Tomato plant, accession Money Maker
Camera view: horizontal (90 deg, fisheye); turntable rotation: 30 degrees
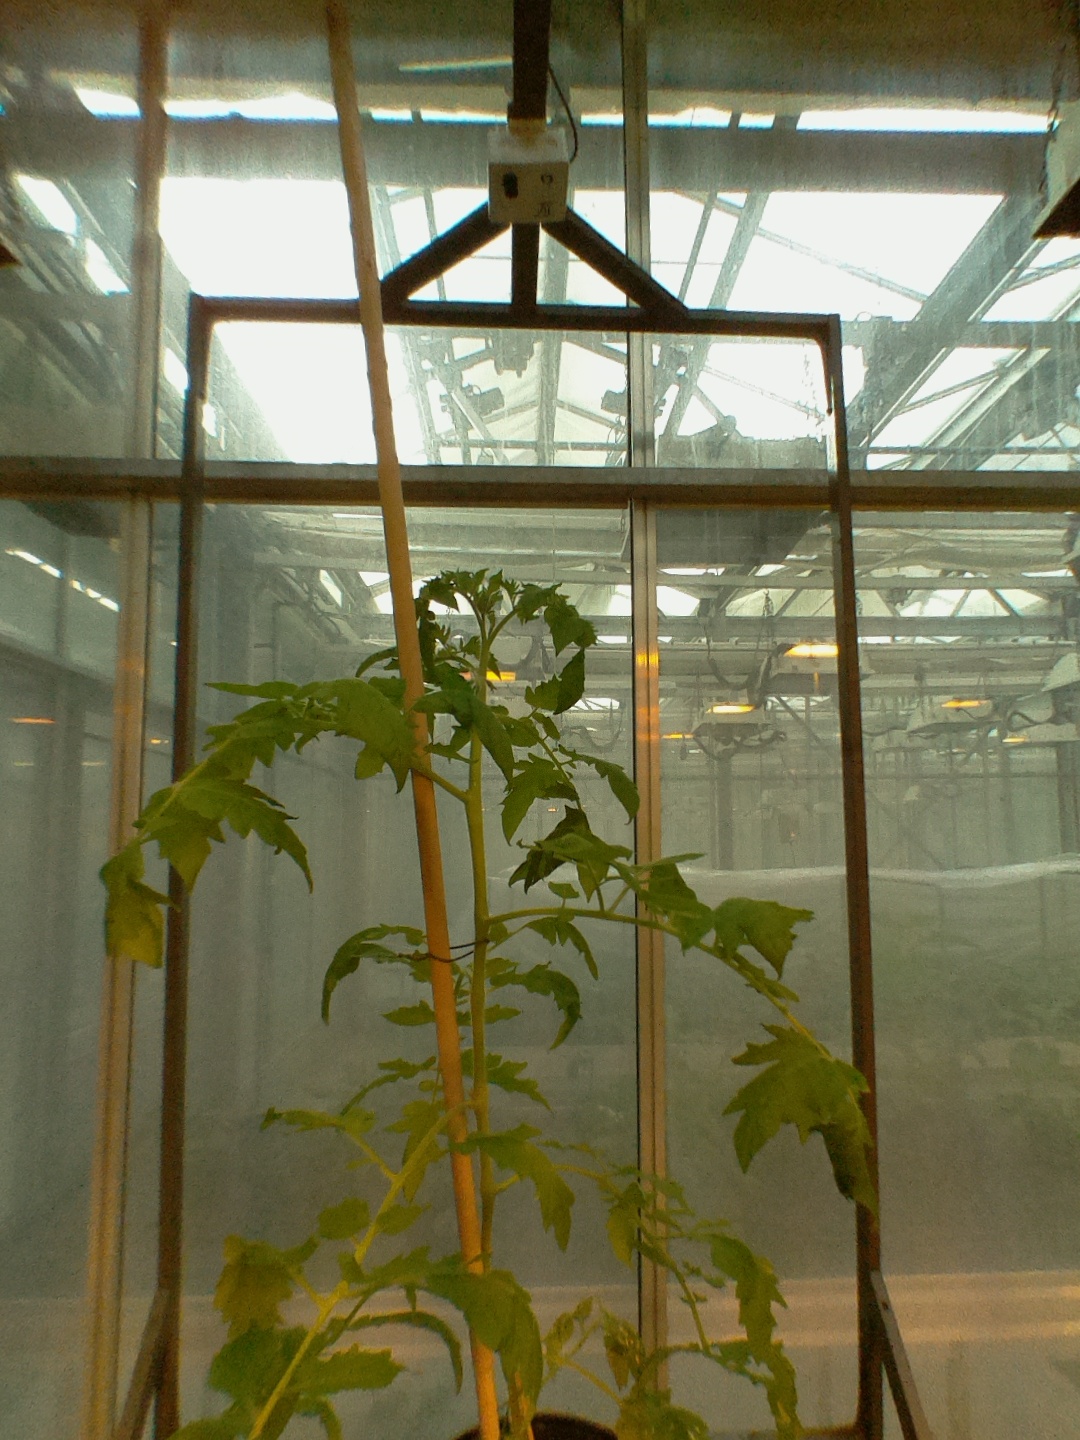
BBCH growth stage 60: First flowers open